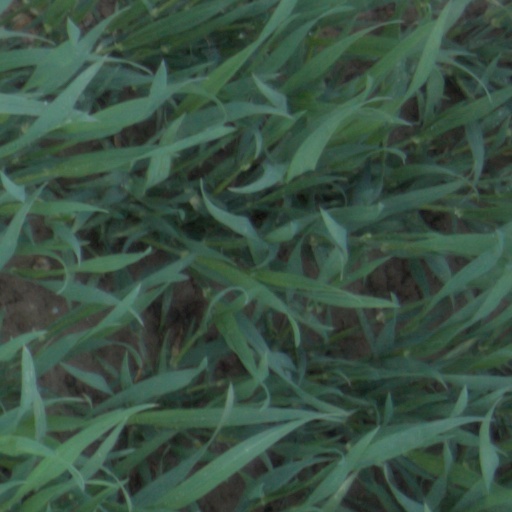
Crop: wheat